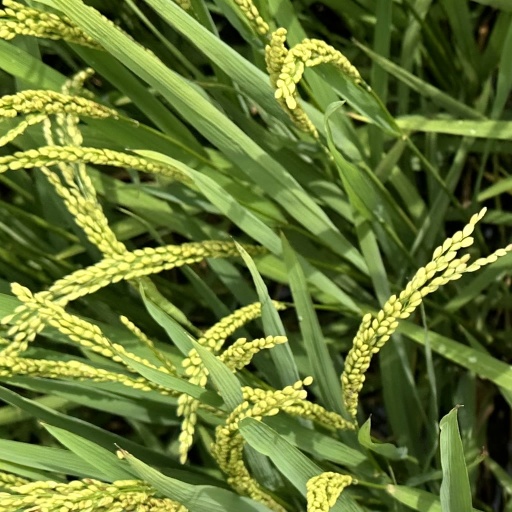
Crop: rice